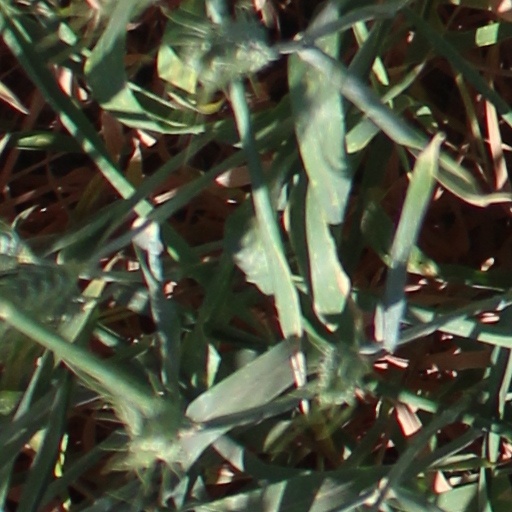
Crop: wheat